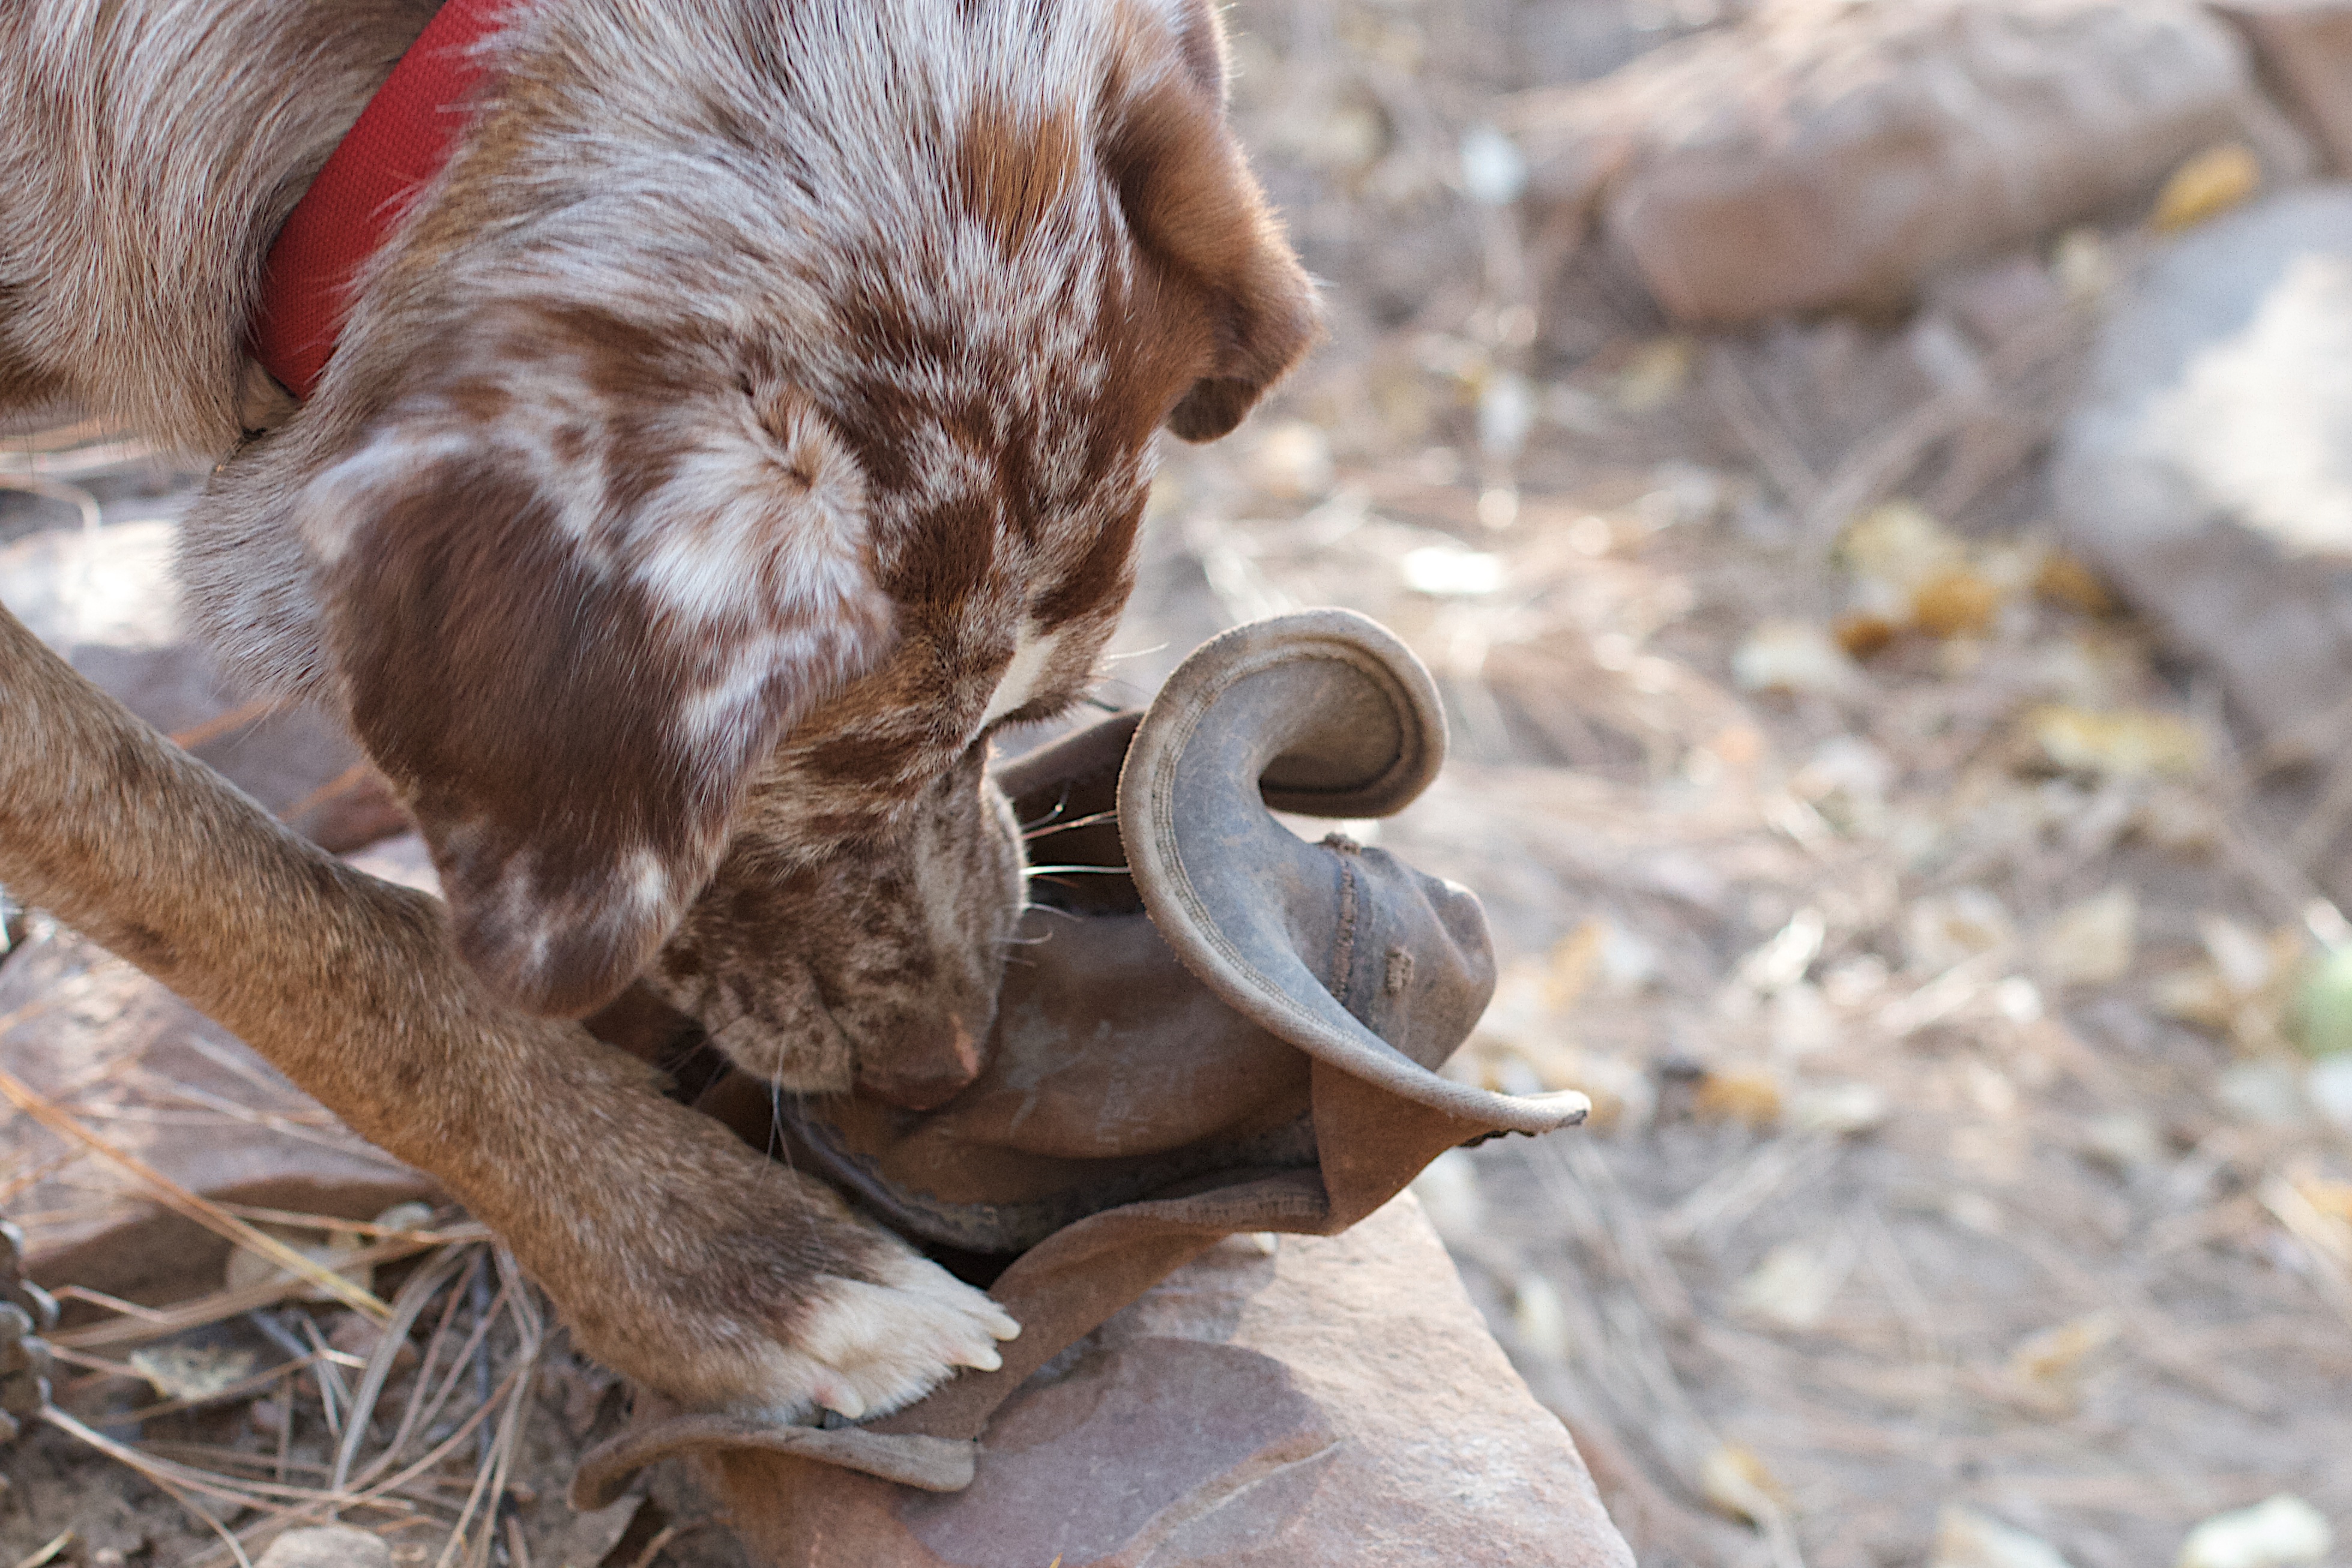
puppy, dog, wildlife, mammal, fauna, vertebrate, felix, dog like mammal